Jordan Cunico

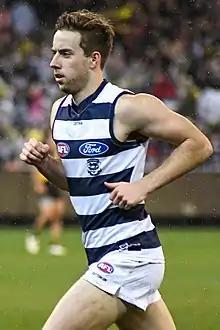
Cunico playing for Geelong in August 2018

Jordan Cunico (born 7 May 1996) is a professional Australian rules footballer who played for the Geelong Football Club in the Australian Football League (AFL). He was drafted by Geelong with their fourth selection and fifty-ninth overall in the 2014 national draft. He made his debut in the two point win against at Simonds Stadium in round ten of the 2017 season.